Forty-eighters

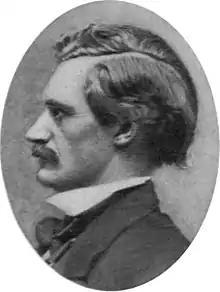
Carl Schurz in 1860. A participant of the 1848 revolution in Germany, he immigrated to the United States and became the 13th United States Secretary of the Interior.

The Forty-eighters (48ers) were Europeans who participated in or supported the Revolutions of 1848 that swept Europe, particularly those who were expelled from or emigrated from their native land following those revolutions.